Spanish question (United Nations)

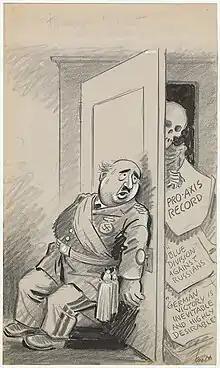
An American cartoon from 1945 depicts Francisco Franco attempting to stop his "pro-Axis record", and other evidence of pro-Nazi sympathies, escaping alongside the skeleton in the closet.

The Spanish question was the set of geopolitical and diplomatic circumstances that marked the relationship between Spain and the United Nations between 1945 and 1955, centred on the UN's refusal to admit Spain to the organization due to Francoist Spain's sympathy for the Axis powers, defeated in World War II.